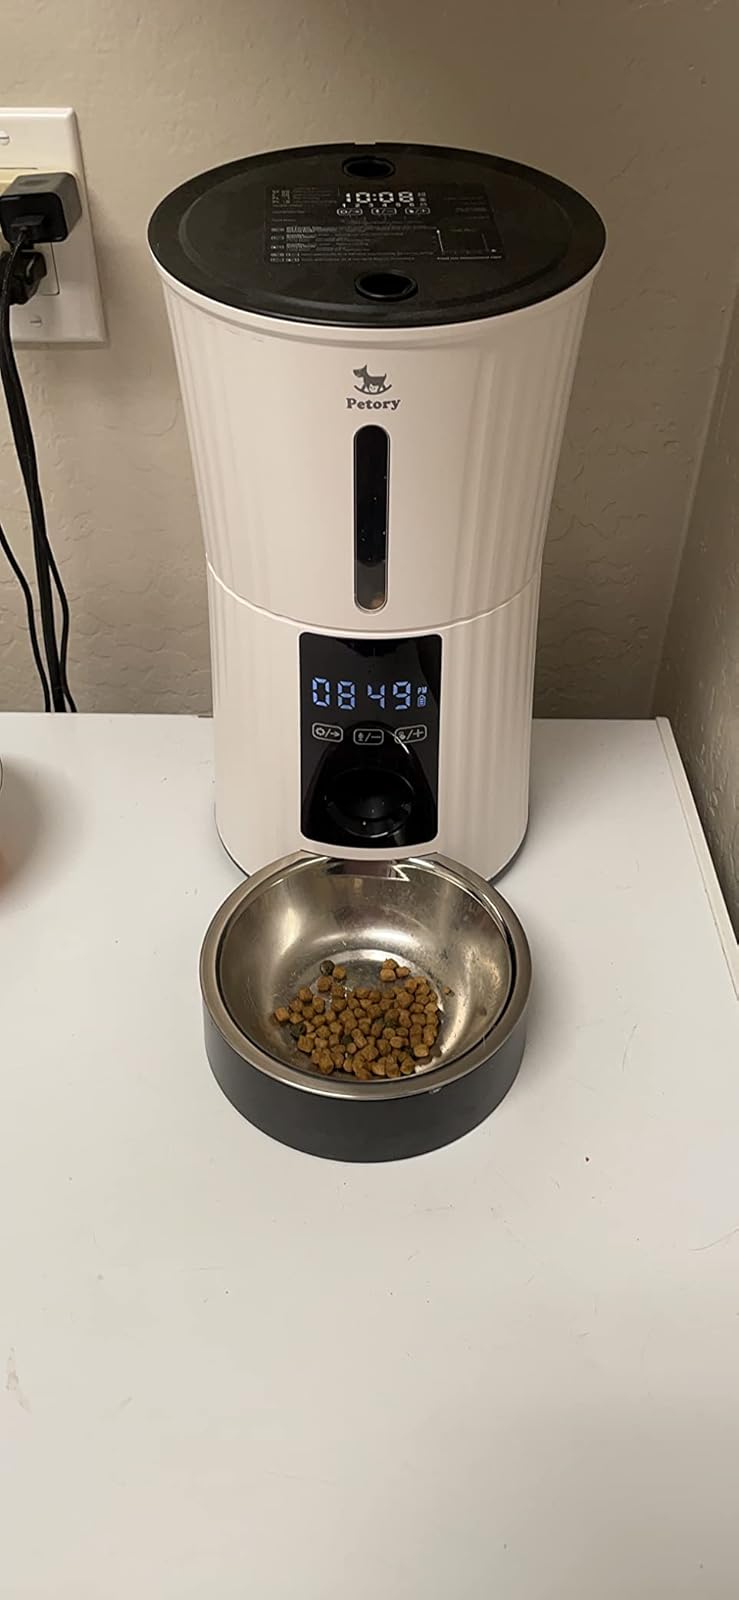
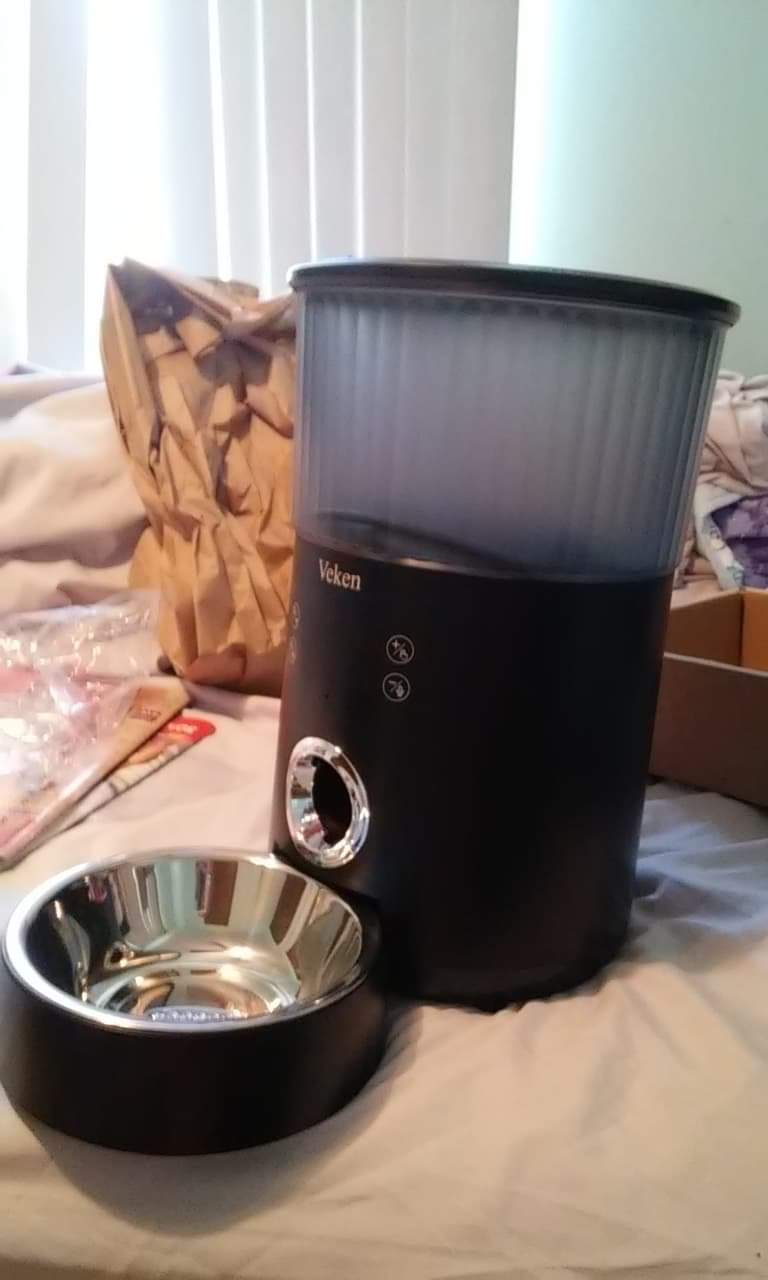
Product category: items_feeder
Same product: no